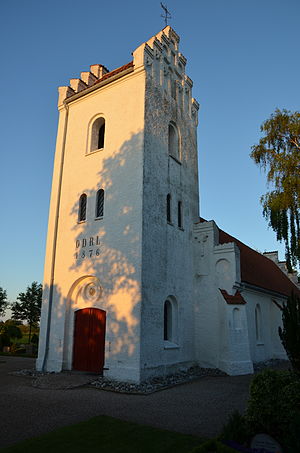
Avernakø Kirke
Avernakø Kirke er en kirke i Avernakø Sogn, Fåborg Provsti. Den ligger på øen Avernakø, ca. 8 km syd for Faaborg.